First inauguration of Suharto

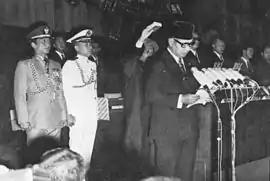
President Suharto taking his presidential oath of office in 1968

The first inauguration of Suharto as the 2nd president of Indonesia took place on 27 March 1968. Suharto was officially sworn in by the Provisional MPR (MPRS) after a year of acting presidency, marking the formal beginning of his first five-year term as president.